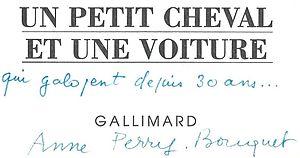
Scan (partiel) d'une dédicace de l'écrivain Anne Perry-Bouquet sur son premier roman Un petit cheval et une voiture lors de la réédition de celui-ci en 1996, soit trente ans après la première édition de 1966. L'original complet contient un dessin de l'auteur au stylographe représentant un cheval au galop tirant un landau dans lequel est assis un enfant aux bras levés. (Collection personnelle)
Anne Perry-Bouquet, nom de plume de Marie-Louise Saltel, née le 17 avril 1926 à Varangéville et morte le 3 septembre 2018 à Lunéville, est un professeur de lettres et écrivain français auteur de romans, nouvelles, pièces de théâtre et fictions radiophoniques.